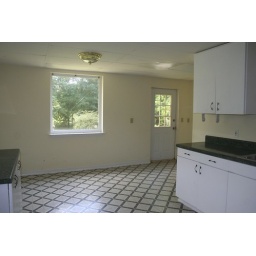
Needs appliances but has room for small table in kitchen